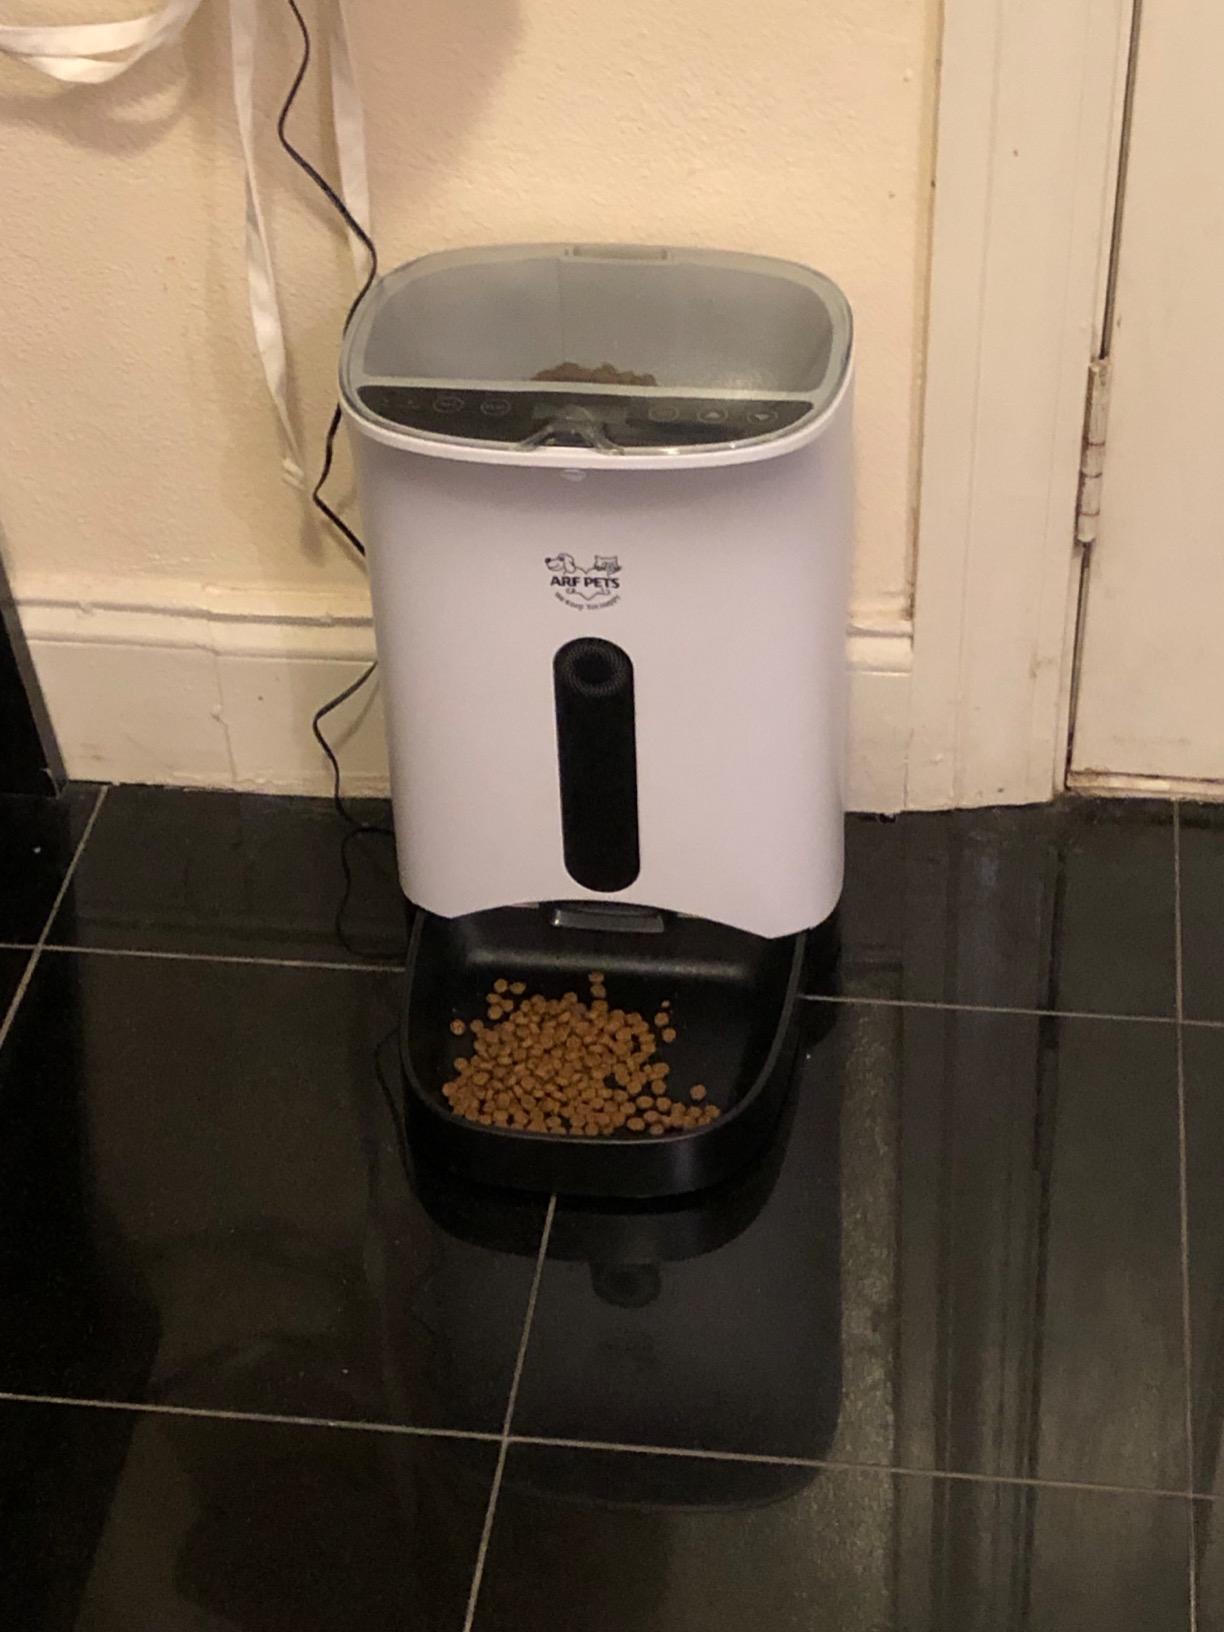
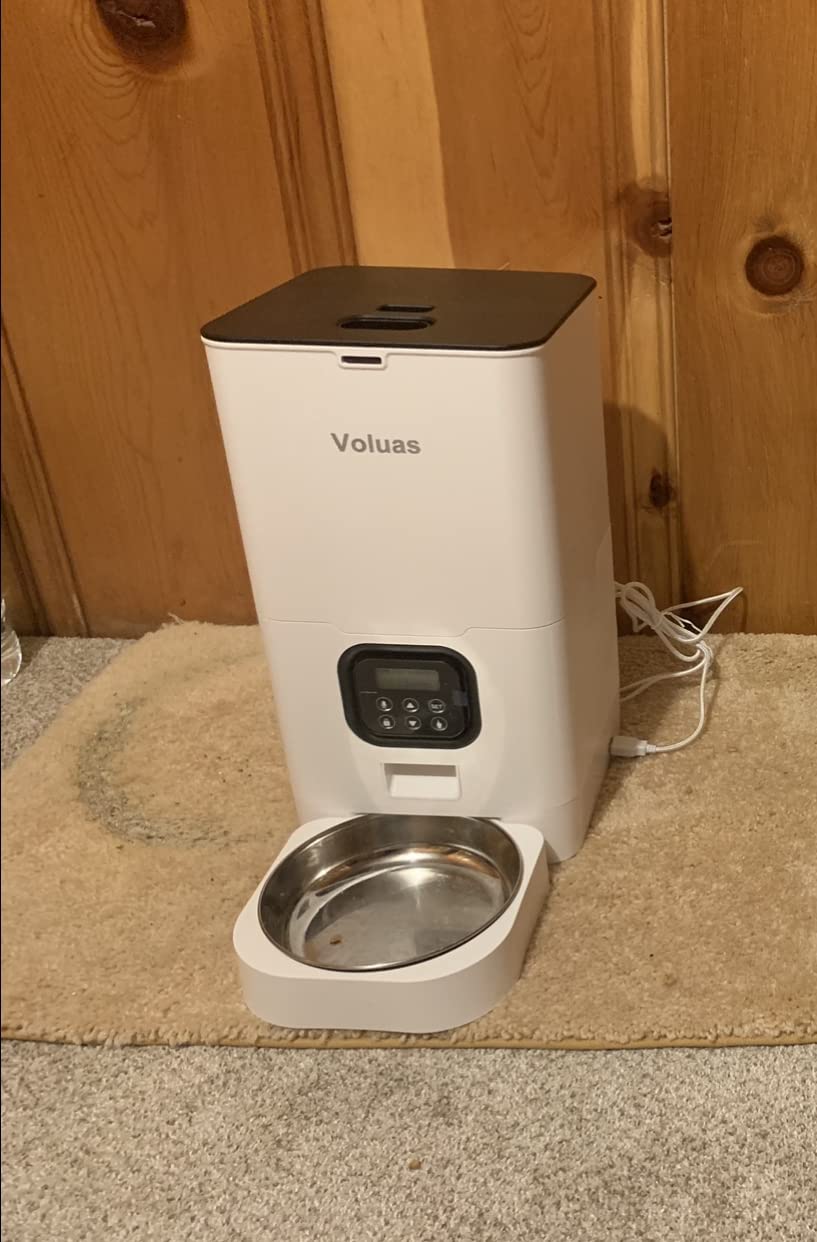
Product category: items_feeder
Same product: no